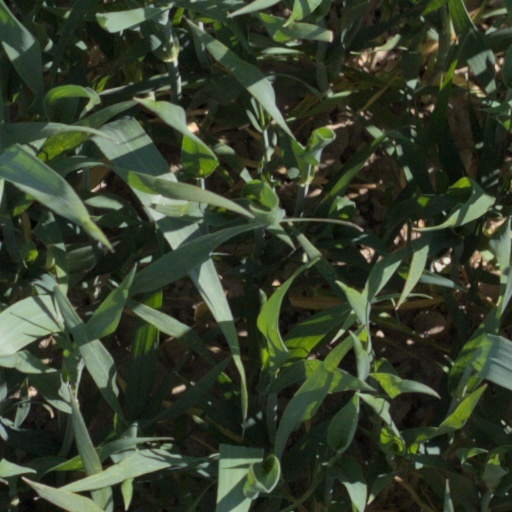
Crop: wheat